Lloyd B. Minor

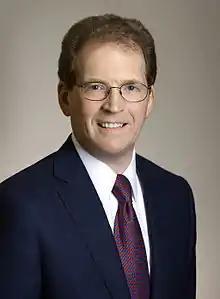

Lloyd Brooks Minor (born 1957) is an American surgeon, researcher, educator, and academic administrator. Since December 2012, he has served as the Carl and Elizabeth Naumann Dean of Stanford University School of Medicine at Stanford University. Previously, he was the provost of Johns Hopkins University.